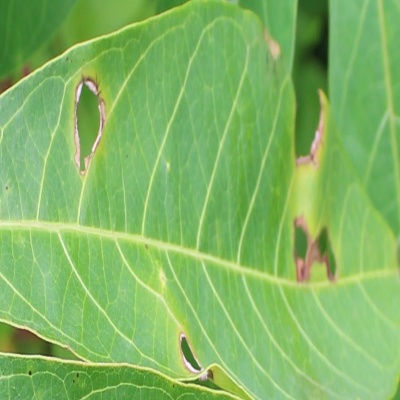
Crop: Cassava
Condition: brown spot